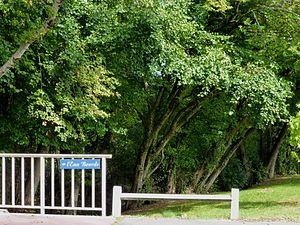
Gradignan, Pont de Barthez sur l'Eau Bourde, rive droite.
L'Eau Bourde est une rivière française du département de la Gironde en région Nouvelle-Aquitaine, et un affluent gauche de la Garonne.
Malartic est un quartier neuf de Gradignan, dans la partie nord-est de la commune, en France.